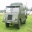
Label: ambulance